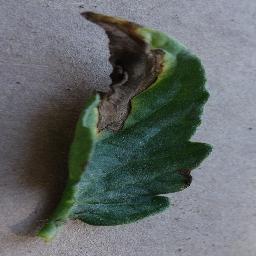
Label: Tomato___Early_blight